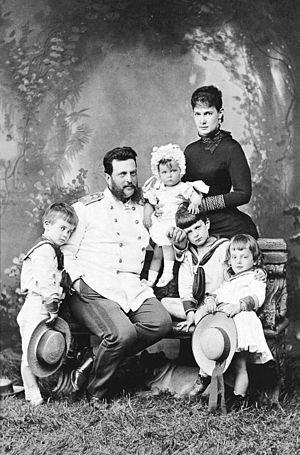
Vladimir Alexandrovitch de Russie, grand-duc de Russie, est né le 22 avril 1847 à Saint-Pétersbourg, en Russie, et mort le 17 février 1909 dans cette même ville. Troisième fils du tsar Alexandre II, c'est un militaire, un homme politique et un collectionneur russe.